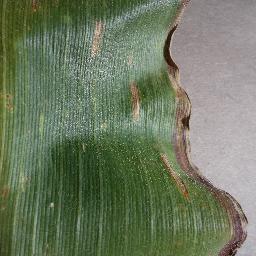
Label: Corn_(Maize)___Gray_Leaf_Spot_(Cercospora)